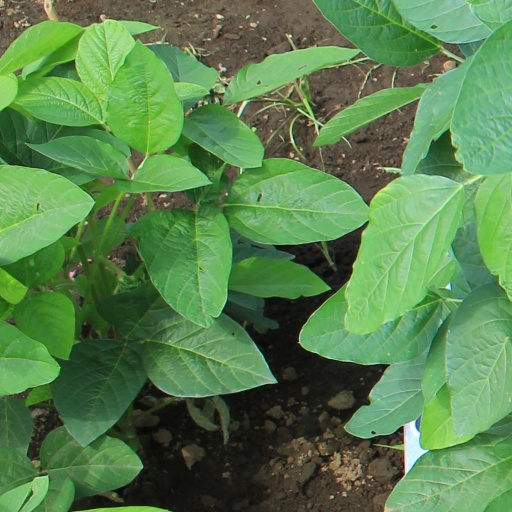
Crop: soybean